Velizar Dimitrov

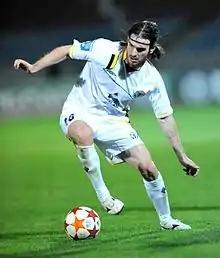
Dimitrov with Metalurh Donetsk in 2011

Velizar Kostadinov Dimitrov (born 13 April 1979) is a Bulgarian former professional footballer who played as a midfielder.